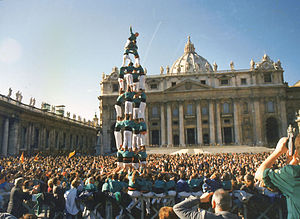
Castellers de Vilafranca / Castellers de Vilafranca i verden
Quatre de vuit i Vaticanet, Castellers de Vilafranca
Castellers de Vilafranca er en kulturel og sportslig organisation hvis primære formål er at bygge castells. Organisationen har status af interesseorganisation.